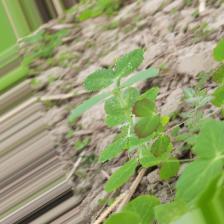
Label: Powdery Mildew